Diamond T 4-ton 6×6 truck

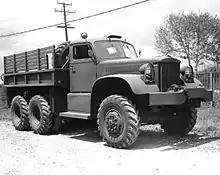
"Truck, Diamond, 4-ton, 6×6 with winch cargo"

In 1939-1941 the Army Ordnance Corps was developing a complete line of tactical trucks that could operate over all roads and cross-country terrain in all weather. 4-ton (3,600 kg) load rated six-wheel drive trucks had been successful towing artillery in the 1930s, and the size would be standardized to tow the Field Artillery Branch's new 155 mm howitzer M1.